Pepin County Courthouse and Jail

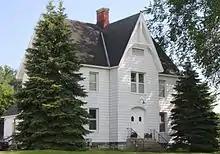
The old jail is in the back of this sheriff's residence.

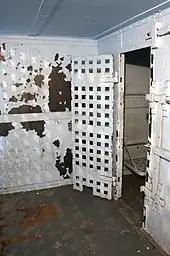
A cell in the old jail

The courthouse was constructed from 1873 to 1874 at a cost of $7,000, with the jail built next door. Attached to the jail was the official residence of the Sheriff of Pepin County, Wisconsin. In 1881, the site managed to survive a fire that cause great damage to the town. The jail and sheriff's residence remained in use until 1984, while the courthouse remained in use until 1985.